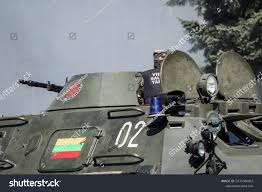
Label: BTR